USS Decatur (DD-936)

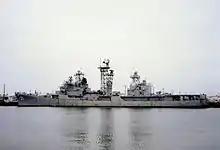
"Decatur" as the U.S. Navy's Self Defense Test Ship, 2003.

However, the ship had a long career ahead of her as Self Defense Test Ship (SDTS), a role for which she was converted in the late 1980s and early 1990s. The ship had "31" painted on the hull during this time. From 1994 to 2003 she was employed along the Pacific Coast, conducting trials of various systems for countering anti-shipping cruise missiles and other threats. After being replaced as SDTS by the decommissioned she was disposed of in support of Fleet training exercise 22 July 2004. Decatur appears briefly in background footage in the television crime-drama "NCIS" (Season 1, Episode 7 "Sub Rosa" (2003) as well as briefly in the background of "JAG" (Season 5 Episode 4 "The Return")